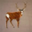
Label: deer